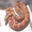
Label: snake